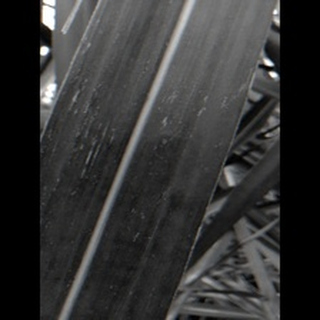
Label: sugarcane_mosaic